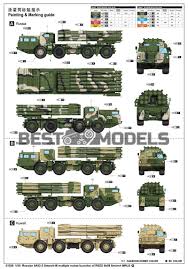
Label: Self Propelled Artillery